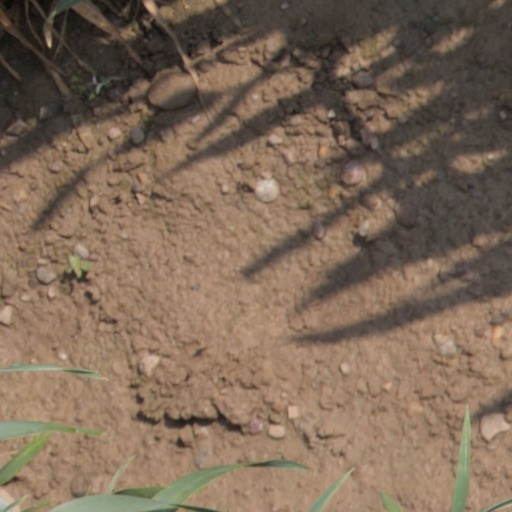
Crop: wheat